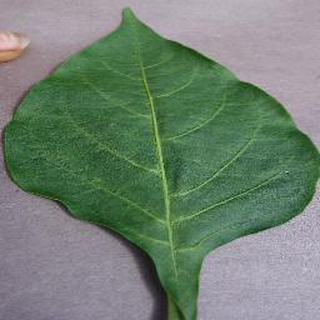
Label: healthy_bell_pepper